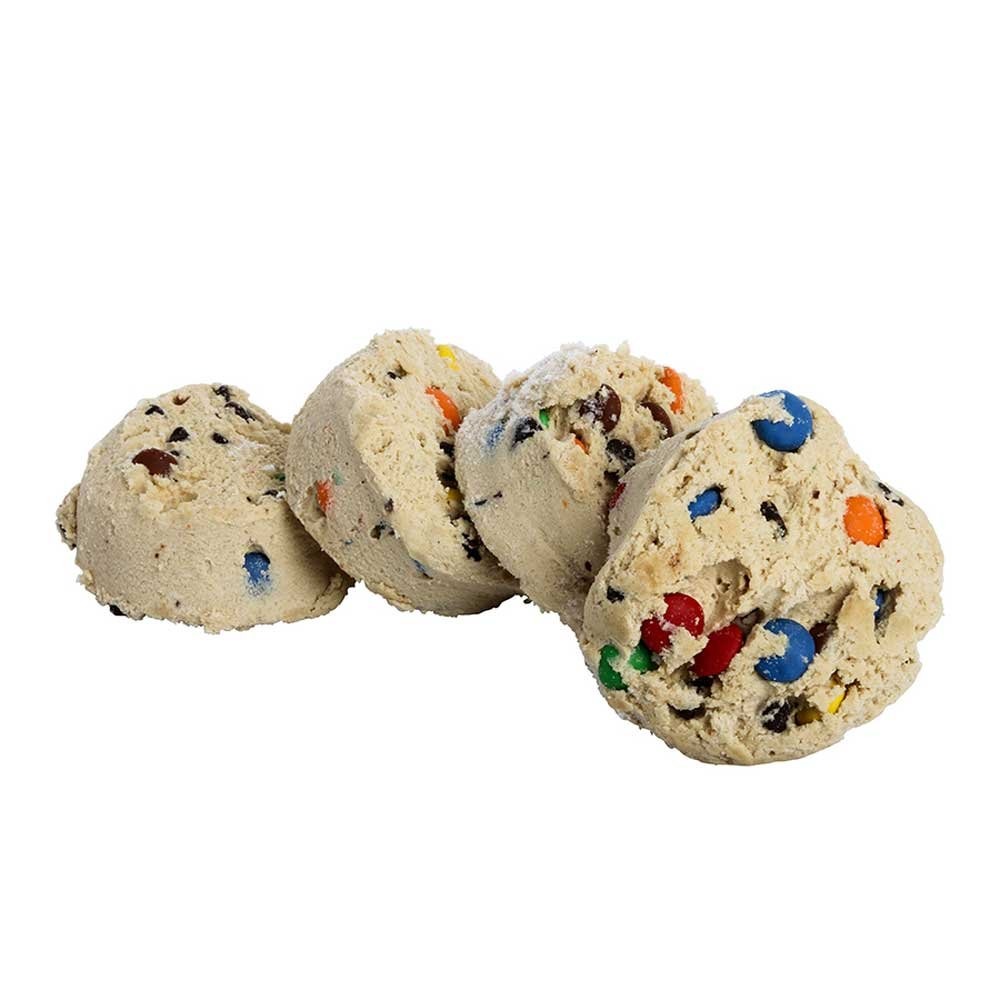
Item Name: Otis Spunkmeyer Sweet Discovery Carnival Cookies, 3 Ounce -- 80 per case.
Bullet Point: Ships frozen, CANNOT be cancelled after being processed.
Product Description: Otis Spunkmeyer Sweet Discovery Carnival Cookies, 3 Ounce -- 80 per case. Our most premium creation. Available in 20 flavors and 6 sizes: .3 oz., .75 oz., 1.1oz., 1.33 oz., 2 oz. and 4 oz. Otis Spunkmeyer Sweet Discovery Cookies Entice your customers again and again with the mouth-watering aroma and fresh baked goodness of the #1 frozen cookie dough in America - Sweet Discovery ! Introducing Chocolate Lovers Cookie Dough Why offer fresh-baked Chocolate Lovers Cookies? People love chocolate Chocolate is on trend The dark chocolate category is growing. Chocolate Lovers cookies are tried and tested. Ranked high in consumer purchase intent Tested strong in driving incremental purchase Men and women scored these flavors equally high Sales come when you surround yourself with chocolate. Double Chocolate Brownie Extremely dark chocolate cookie dough base Loaded with milk chocolate chunks Texture is thick and cakey like a brownie Chocolate Obsession Dark chocolate cookie dough base Loaded with 70% cacao chocolate chunks A slightly bittersweet dark chocolate profile gives this cookie a more premium positioningIngredients Enriched Bleached Flour (Bleached Flour, Malted Barley Flour, Niacin, Reduced Iron, Thiamin Mononitrate, Riboflavin, Folic Acid), Sugar, Margarine (Palm Oil, Soybean Oil, Water, Salt, Mono- and Diglycerides, Natural Flavor, Vitamin A Palmitate, Beta Carotene), Candy (Semi-sweet Chocolate [Sugar, Unsweetened Chocolate, Cocoa Butter, Butter Oil, Soy Lecithin, Vanillin], Sugar, Coloring [Includes Yellow 5 Lake, Yellow 6 Lake, Blue 2 Lake, Red 40 Lake, Blue 1 Lake, Yellow #6, Yellow #5, Blue #1], Confectioners Glaze [Carnauba Wax, Beeswax, Shellac], Gum Arabic, Corn Syrup), Semi-Sweet Chocolate Chips (Sugar, Chocolate Liquor, Cocoa Butter, Soy Lecithin, Vanilla), Eggs, Molasses, Natural and Artificial Flavors, Baking Soda, Salt. Kosher
Value: 3.0
Unit: Ounce

Price: 158.85